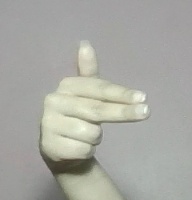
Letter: ghain